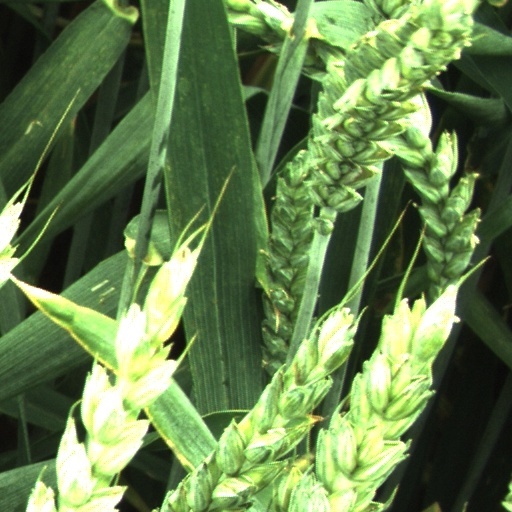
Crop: wheat